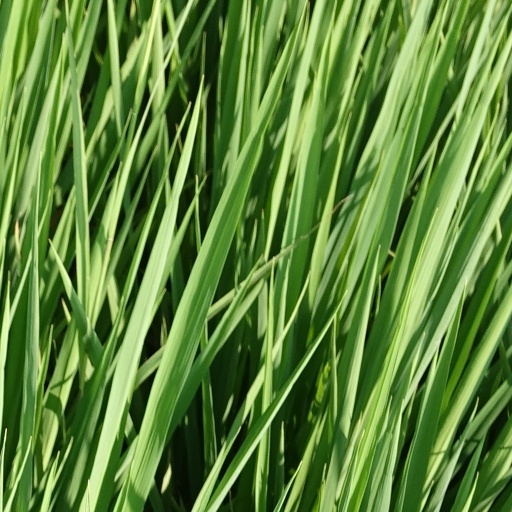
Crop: rice